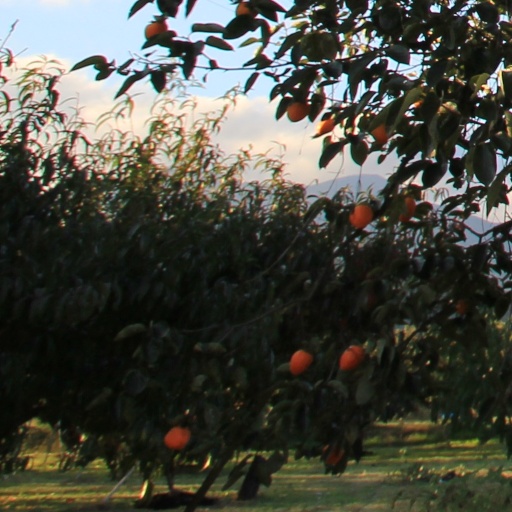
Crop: grape